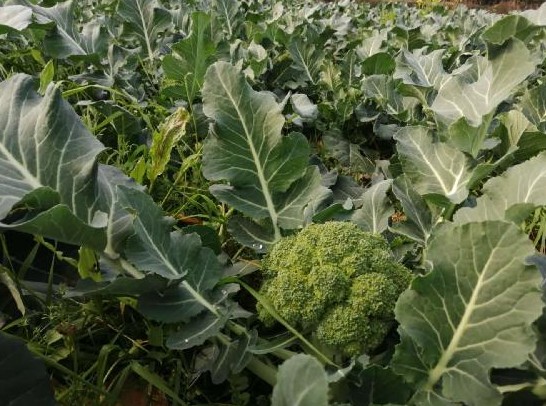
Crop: unknown
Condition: broccoli